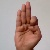
The image shows a hand gesture representing the letter 'F' in Indian Sign Language.